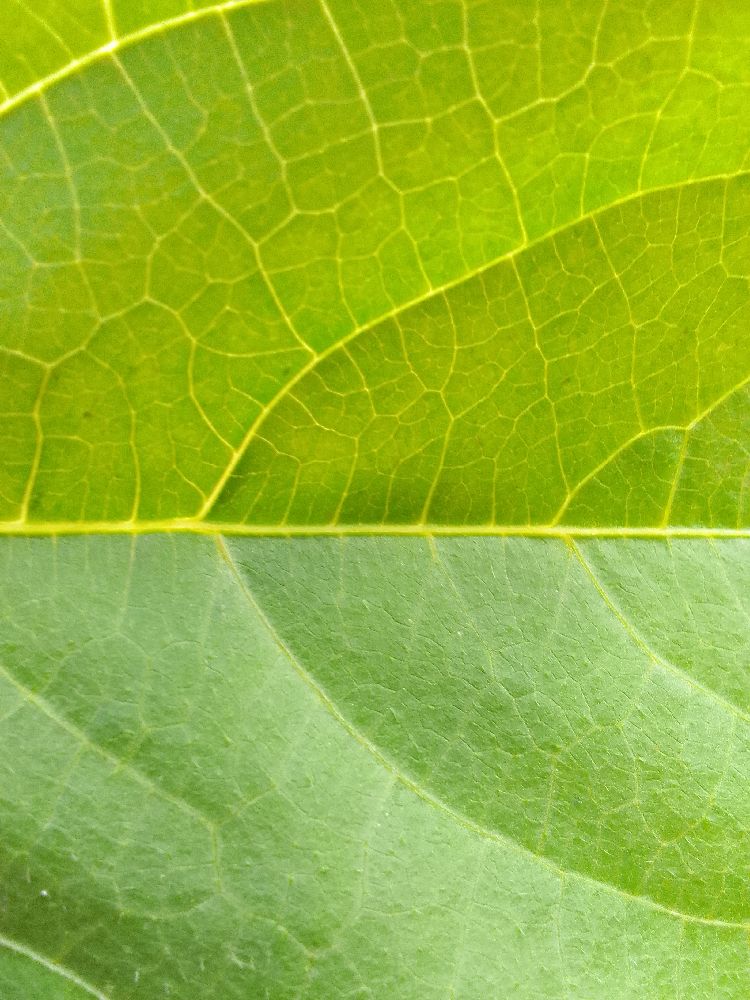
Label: healthy